Proteus (video game)

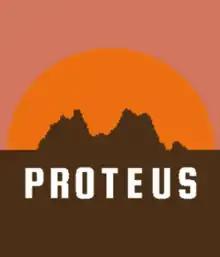

Proteus is a 2013 adventure game designed and created by Ed Key and David Kanaga for Microsoft Windows, OS X, Linux, PlayStation 3, PlayStation 4 and PlayStation Vita. In the game, the player traverses a procedurally generated environment without prescribed goals. The world's flora and fauna emit unique musical signatures, combinations of which cause dynamic shifts in audio based on the player's surroundings.